A Raisin in the Sun (1961 film)

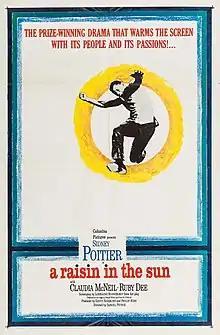
Theatrical release poster

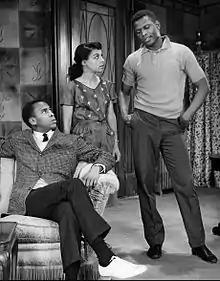
"A Raisin in the Sun", from left, Louis Gossett Jr, Ruby Dee, and Sidney Poitier.

A Raisin in the Sun is a 1961 American drama film directed by Daniel Petrie, and starring Sidney Poitier, Ruby Dee, Claudia McNeil, Diana Sands, Roy Glenn, and Louis Gossett Jr. (in his film debut), and based on the 1958 play of the same name by Lorraine Hansberry, which was not published until 1959. It follows an African-American family that wants a better life away from Chicago. "A Raisin in the Sun" was released by Columbia Pictures on May 29, 1961.